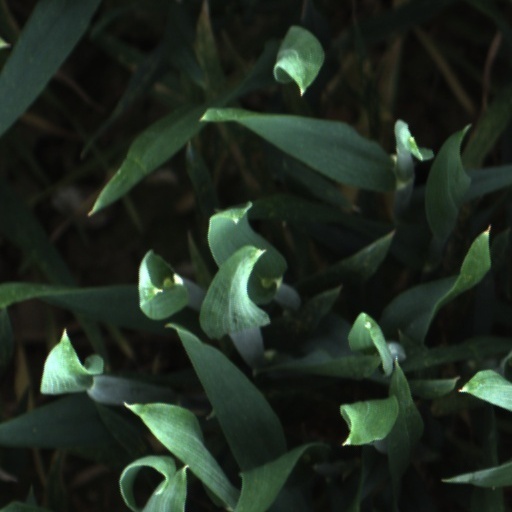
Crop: wheat